Commodore Nutt

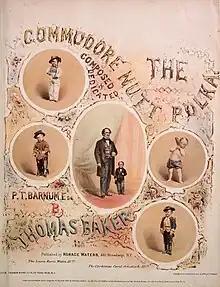
Sheet music cover for "The Commodore Nutt Polka" by Thomas Baker, c. 1862

Nutt's career as an entertainer may have started in 1854. He may have been a performer with a small circus in Manchester. The circus manager, William C. Walker, once wrote that he discovered Nutt. He also wrote that he was the first to show him.